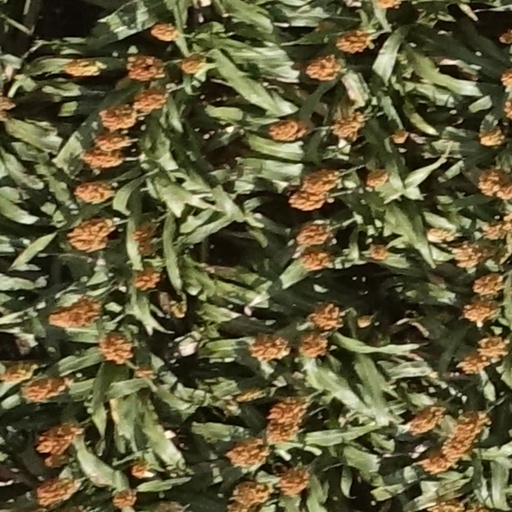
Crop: sorghum